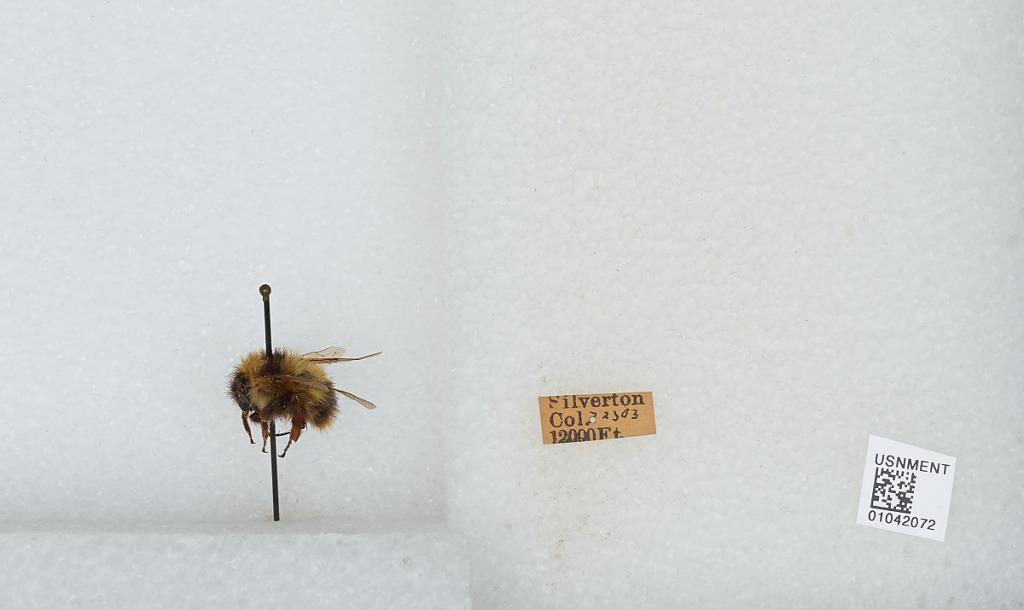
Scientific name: Bombus sp.
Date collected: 1903-7-23
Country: United States
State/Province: Colorado
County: San Juan
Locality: Silverton
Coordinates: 37.8119, -107.665